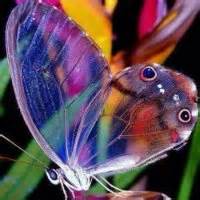
Label: farfalla